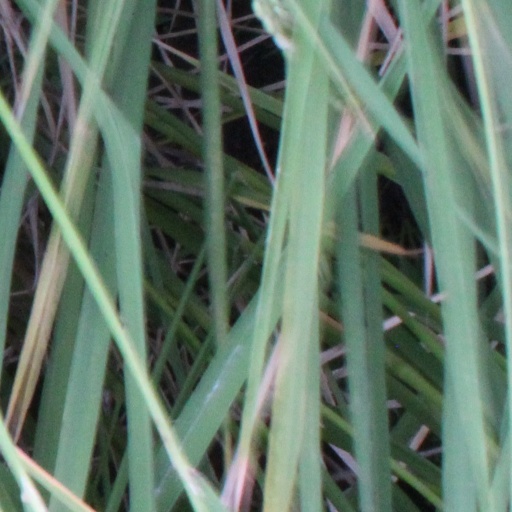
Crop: rice